Diablo III

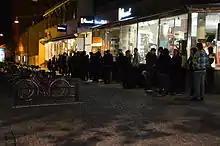
People queuing for the release in Uppsala, Sweden

"Diablo III" was released on May 15, 2012. Players had the options to buy one of two retail boxed versions, a standard edition and collector's edition, or could pre-order directly from Battle.net and download the installer in advance. On May 14, 2012, players who bought the downloadable version from Battle.net could install the rest of the game including patches. On May 15, 2012, the retail version could be bought from stores doing midnight launches such as GameStop. The "Diablo III" Battle.net servers went live at this point, people who downloaded the game could begin playing. Initially the launches were hindered by heavy server load with many users getting various errors, including the error 37 which reads; "The servers are busy at this time. Please try again later". These issues made the game unplayable for those affected, while some others experienced in-game bugs. Connection errors continued throughout May 2012, but as Blizzard added servers and the population of players leveled out, the problems were largely resolved. The "always online" nature of the PC release meant that players with bad connections would still experience issues, however.